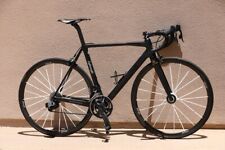
Vehicle type: Bikes